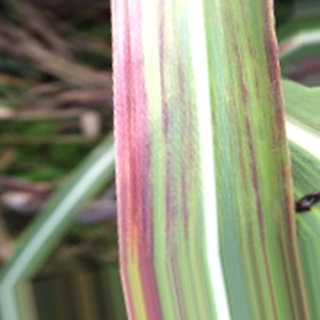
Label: sugarcane_bacterial_blight